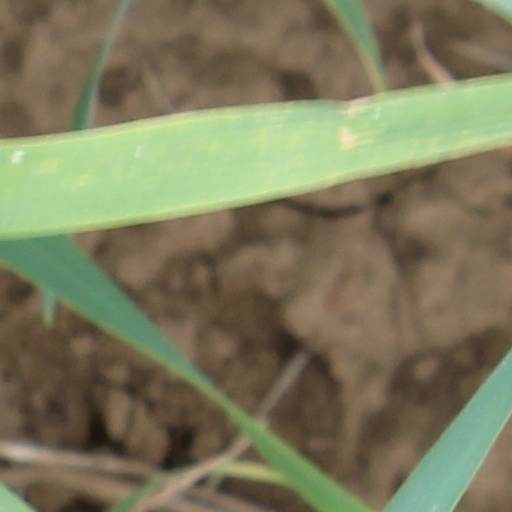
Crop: wheat